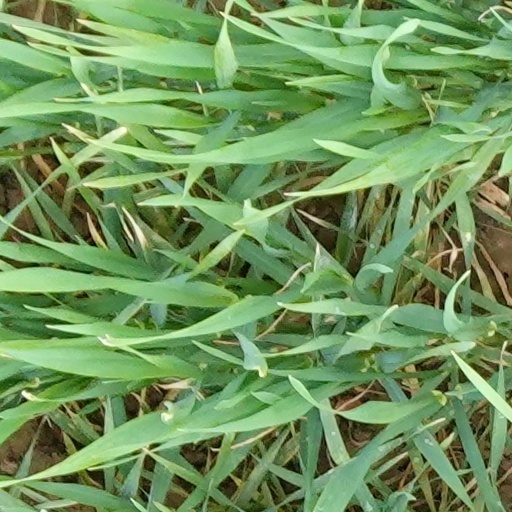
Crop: wheat